Fyodor Khaskhachikh

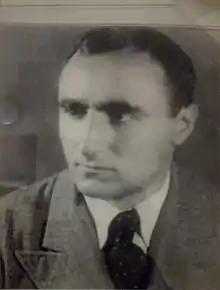

Fyodor Ignatyevich Khaskhachikh (21 March 1907 – 5 November 1942) was a Soviet philosopher and dean of philosophy at the from 1939 to 1941. He worked on the history of epistemology and problems of epistemology within the framework of dialectical materialism.